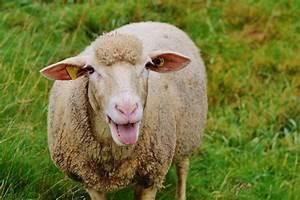
sheep